Ficain

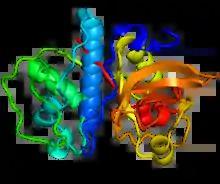
Crystallographic structure of ficain from "Ficus carica", rainbow colored, N-terminus blue, C-terminus red.

Ficain also known as ficin, debricin, or higueroxyl delabarre is a proteolytic enzyme extracted from the latex sap from the stems, leaves, and unripe fruit of the American wild fig tree "Ficus insipida".